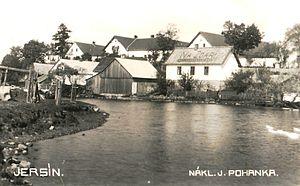
Jersín est une commune du district de Jihlava, dans la région de Vysočina, en République tchèque. Sa population s'élevait à 184 habitants en 2019.